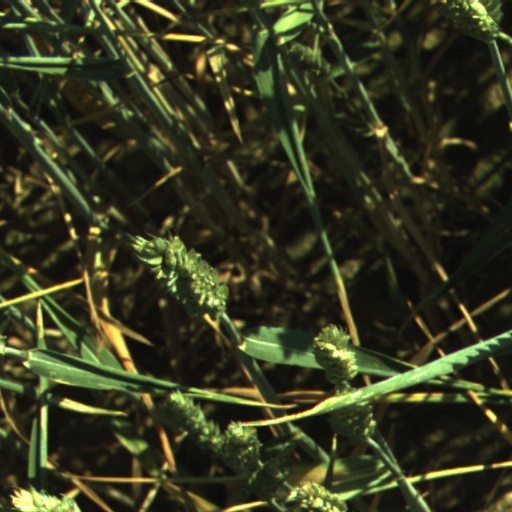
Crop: wheat